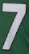
Number: 7